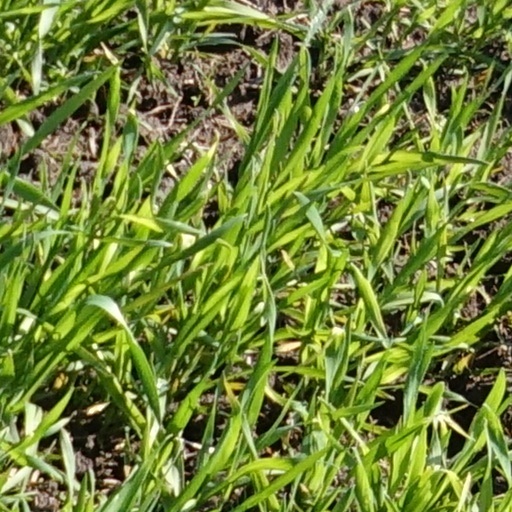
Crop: wheat